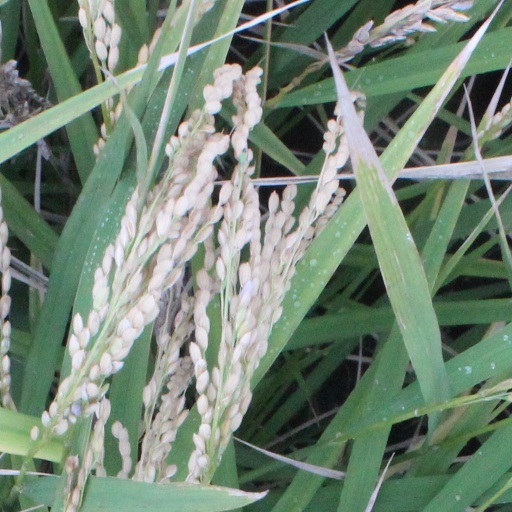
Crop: rice